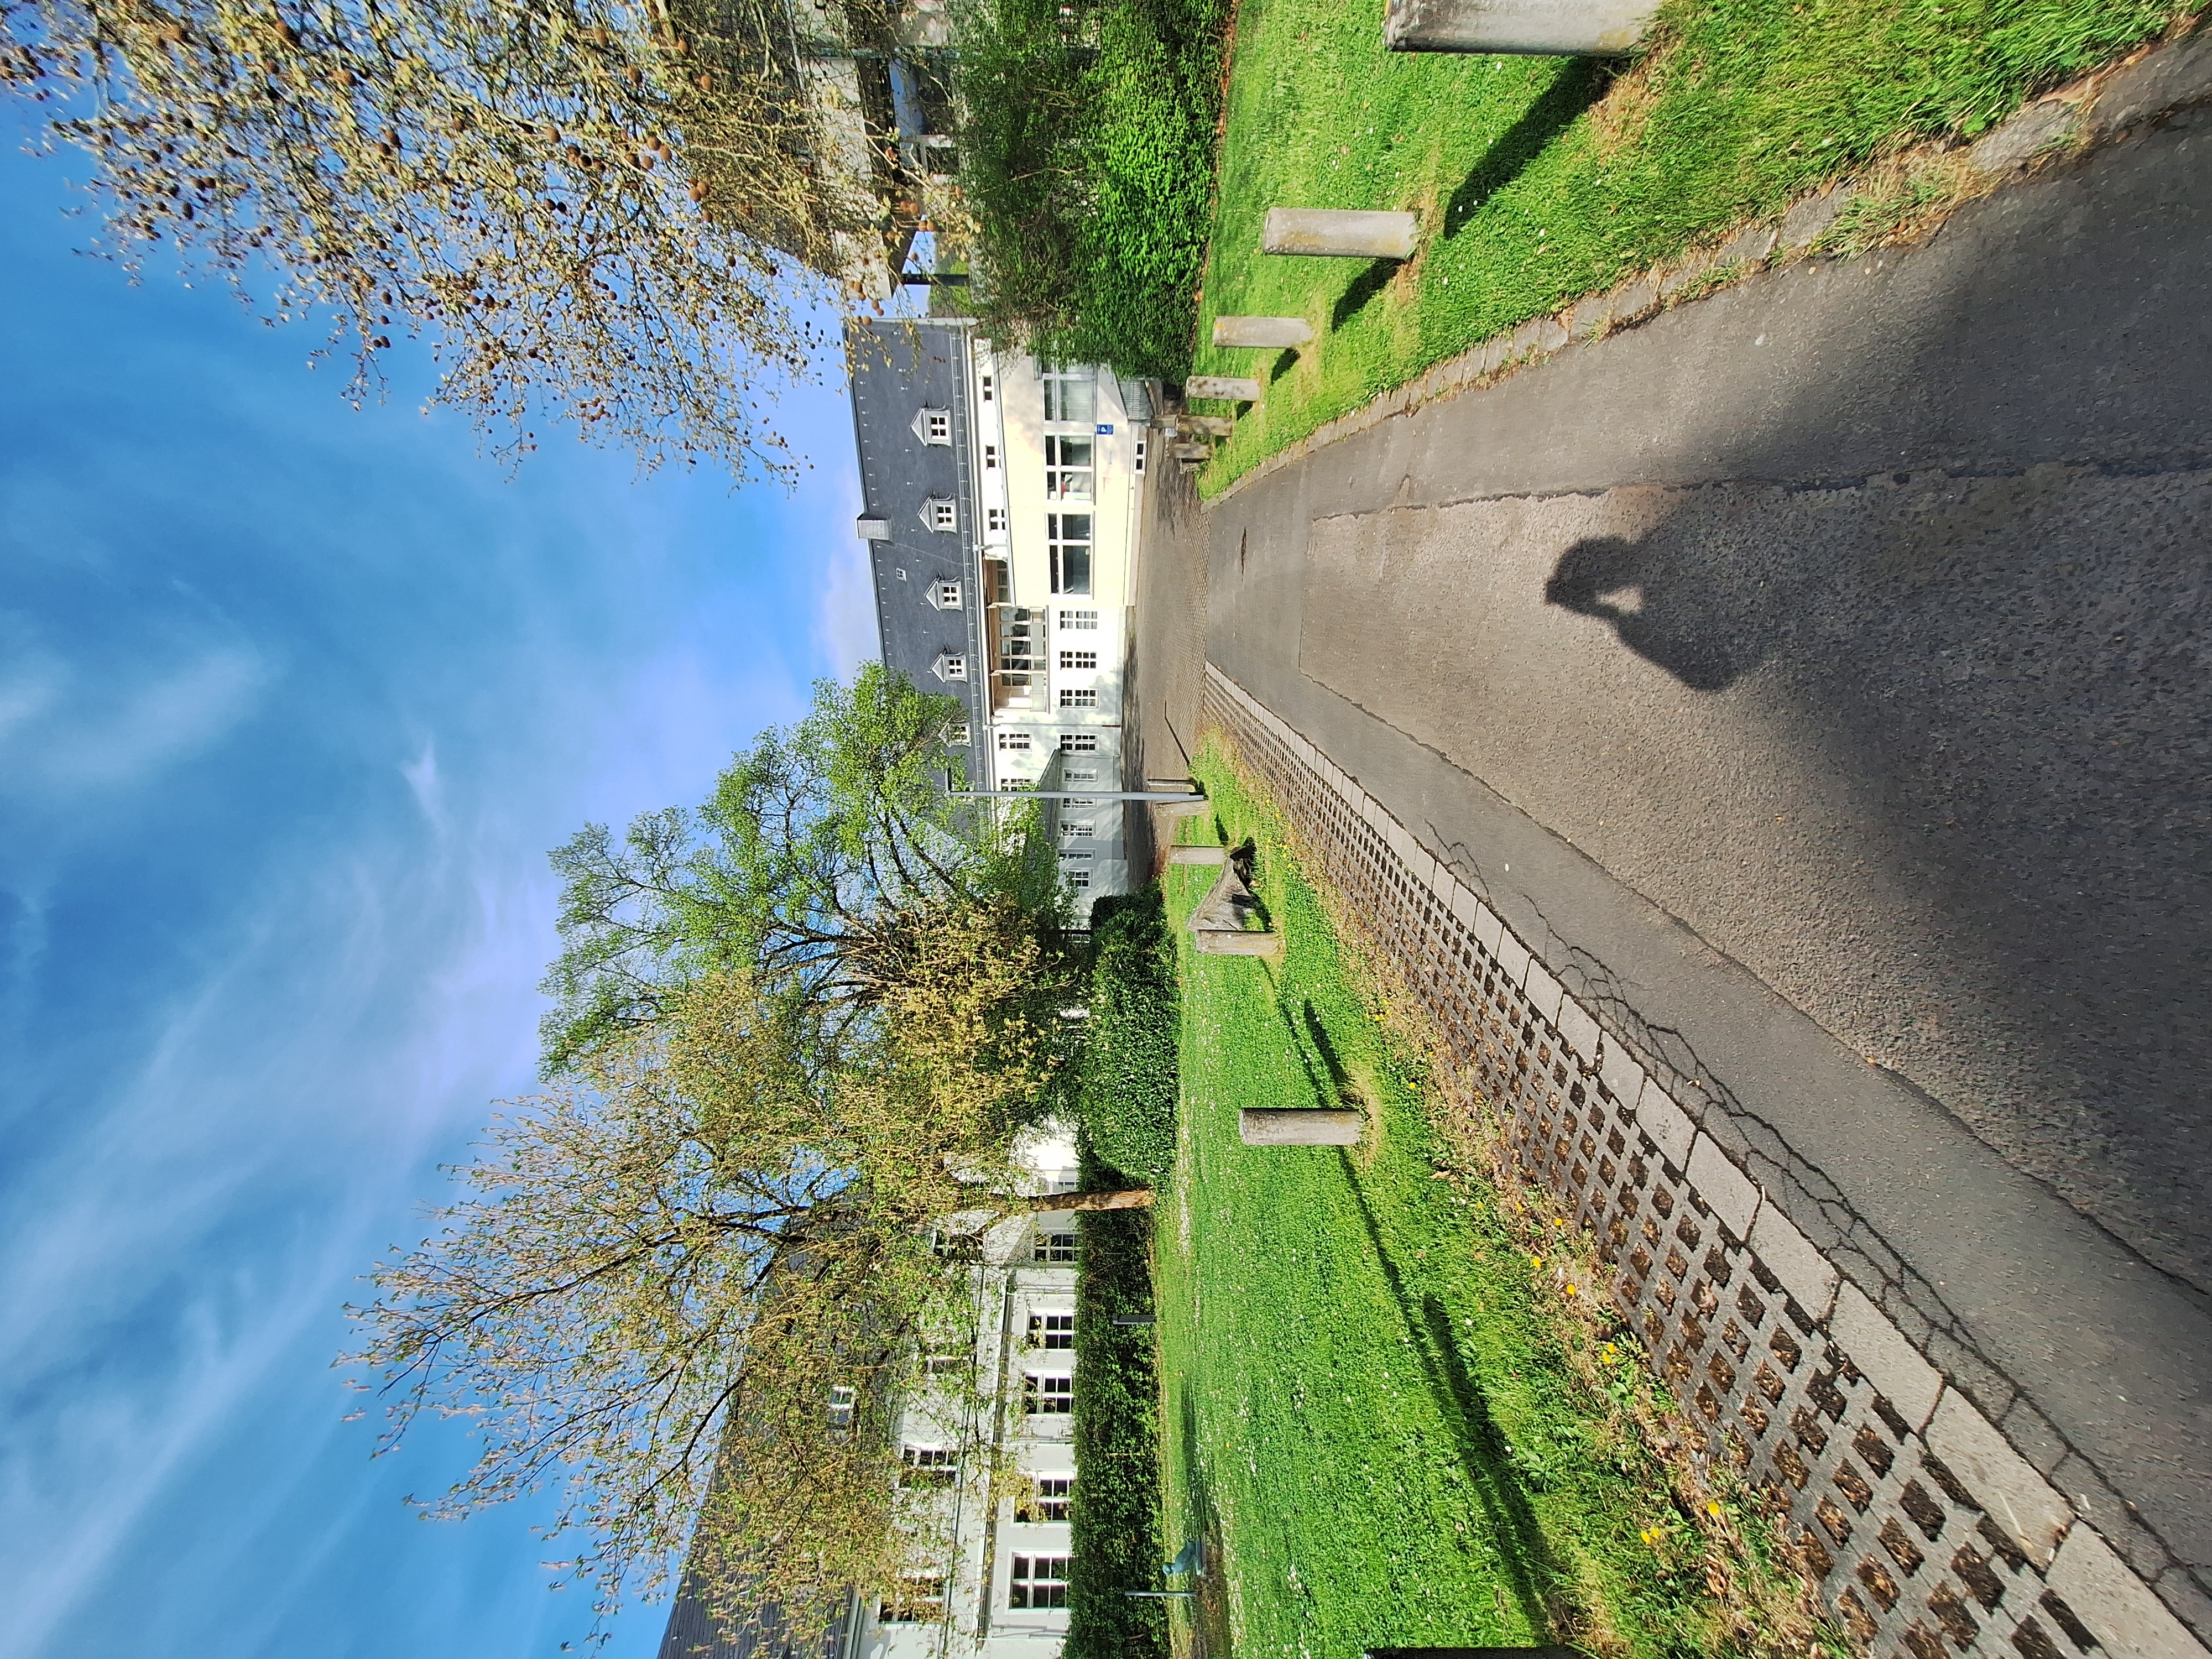
Building: Deutschhausstraße 12